Emelie Forsberg

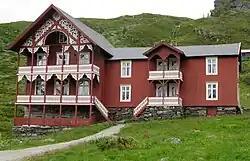
Turtagrø Hotel (old annex) in Norway where Forsberg worked in 2011

Forsberg's first serious trail race was the Swedish Fjällmaraton in 2009. She had borrowed a backpack from a friend and brought a chocolate mud cake that she had baked. Before the last big ascent she stopped for 20 minutes and ate the cake, got new energy and won the race. Two years later she was back, did not stop to eat en route and improved her time by 30 minutes. In 2014 when an established world class runner Forsberg was back again, improved her time by another 30 minutes and set a new course record.